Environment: real
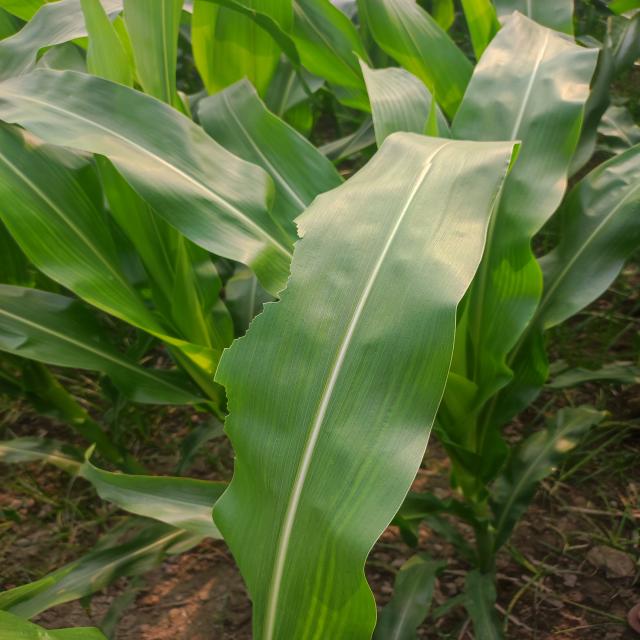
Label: fall_armyworm